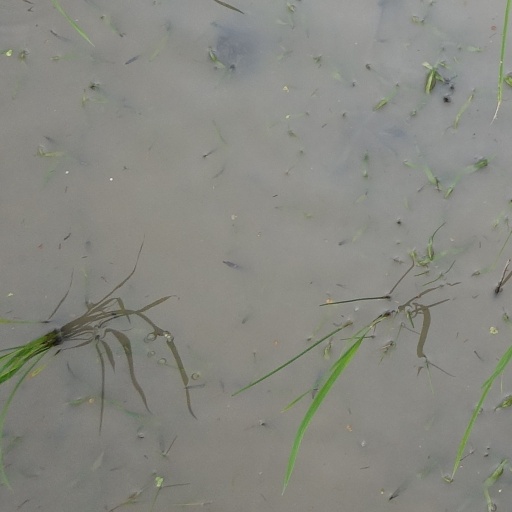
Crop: rice